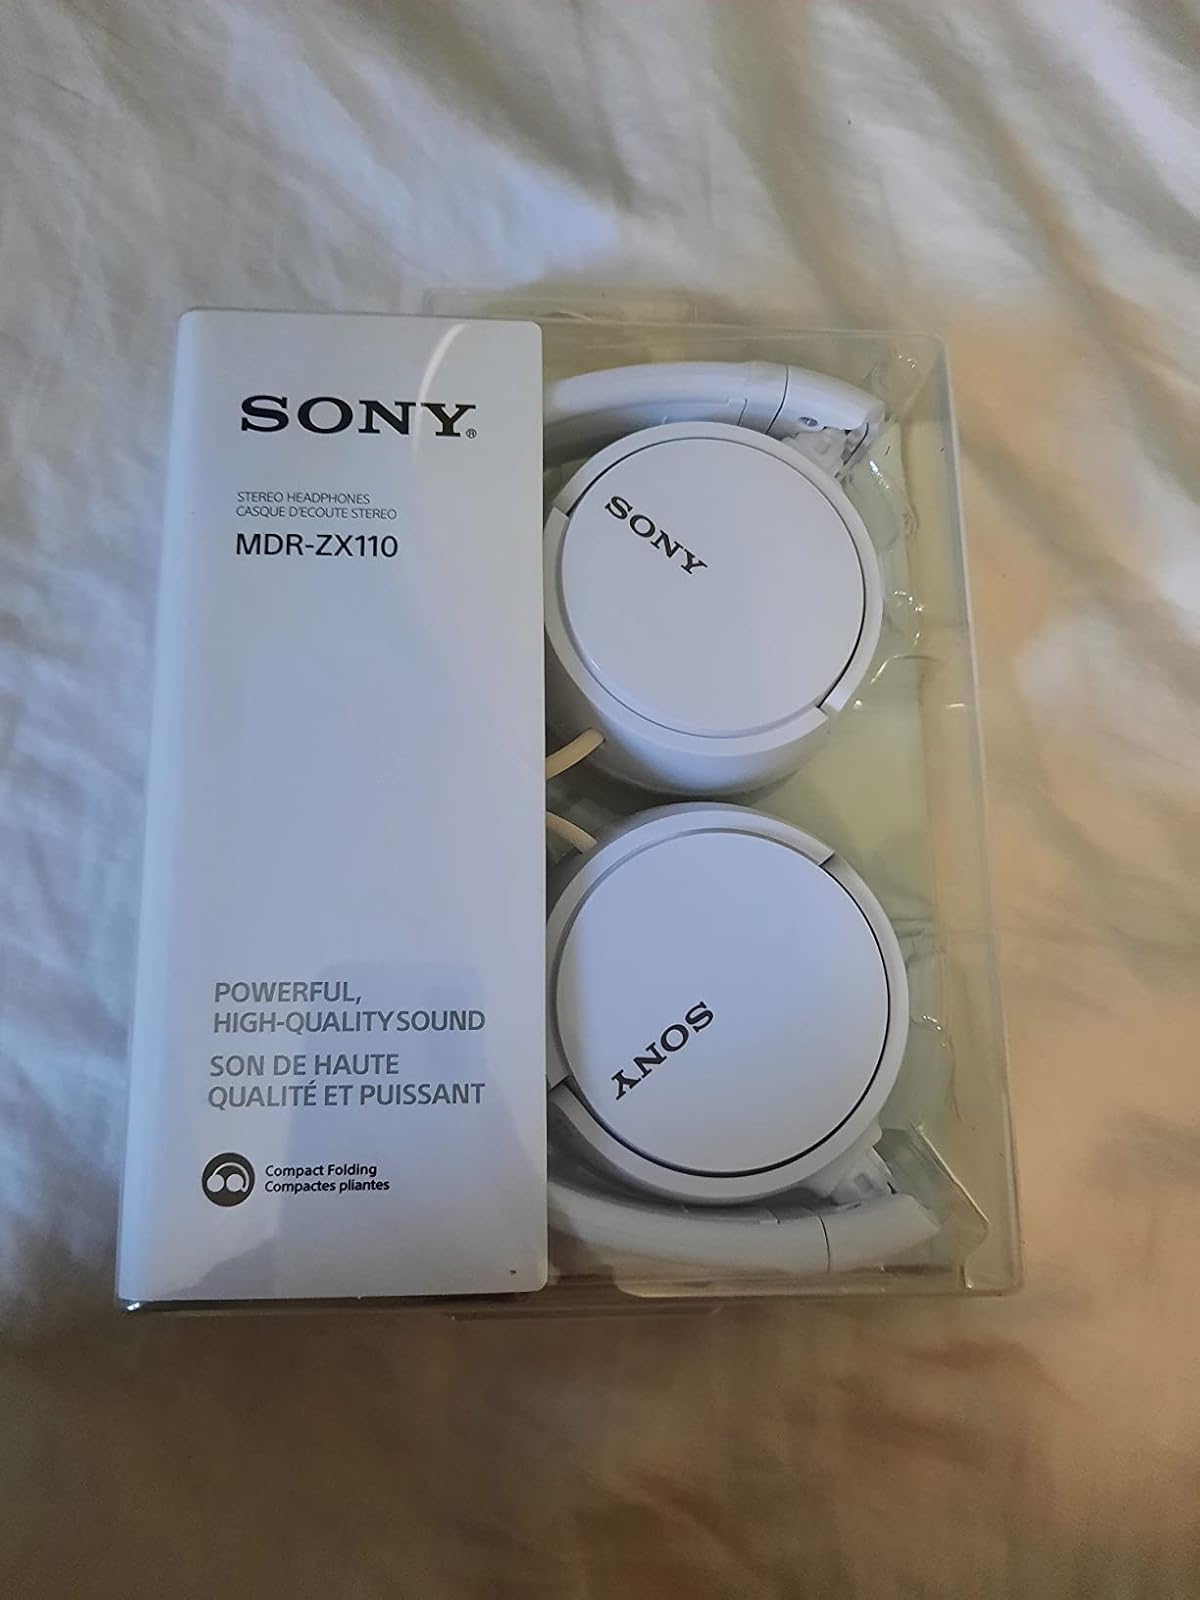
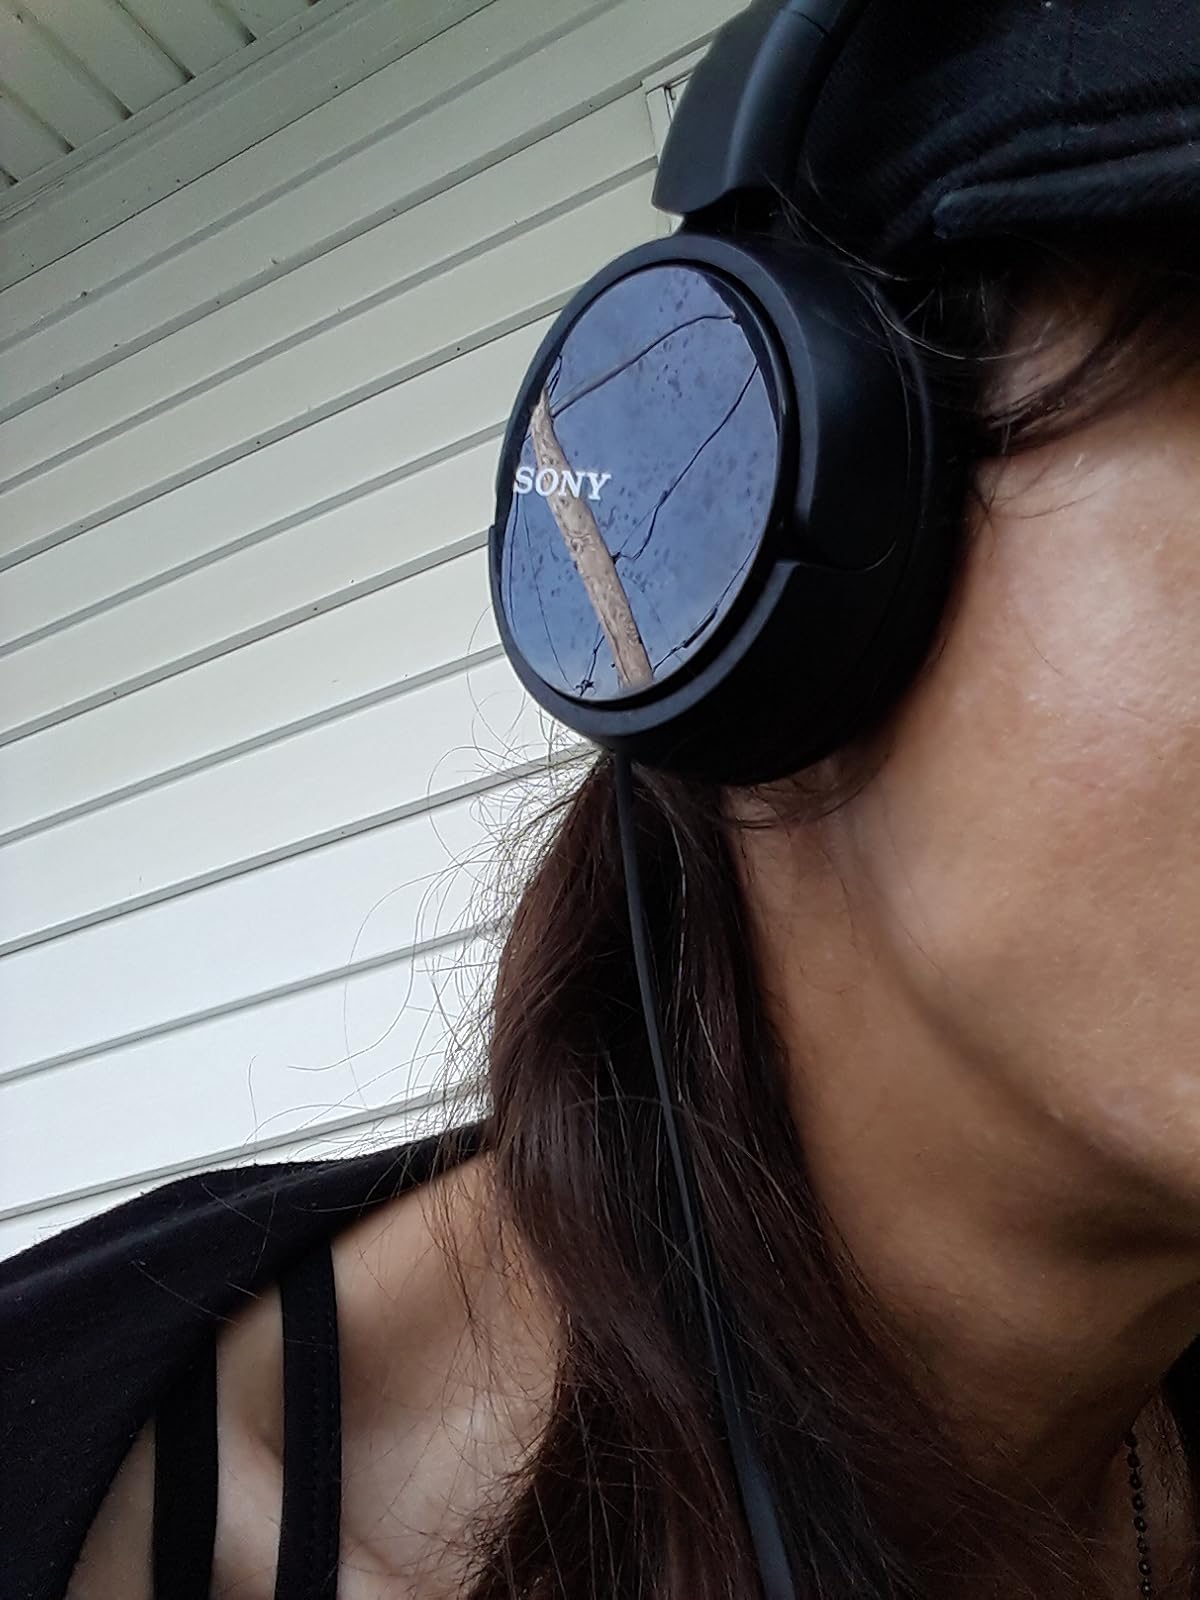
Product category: headphones
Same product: no